Horace Pippin

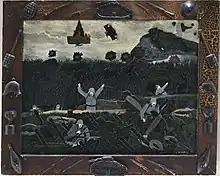
Horace Pippin, "The Ending of the War, Starting Home", 1930–1933. Philadelphia Museum of Art

Pippin painted several religious subjects, which align with his roles as a Sunday school teacher and member of a church choir in West Chester. Many, including his celebrated Holy Mountain series, depict Bible verses. The three paintings of his "Holy Mountain" series are reminiscent of the bucolic "Peaceable Kingdom" paintings of Quaker artist Edward Hicks that depict predators and prey together. He includes in the backgrounds elements from his own time—soldiers, graveyards, war planes, and bombs—that are at odds with the peace depicted in the foreground. In "The Knowledge of God" and "The Holy Mountain III", the tiny brown figure hanging in the trees refers to the ongoing scourge of lynching in the racially segregated southern United States. He inscribes on each a date significant from WWII. "The Holy Mountain I" is marked with "June 6, 1944", the date of the Allied landings at Normandy, known as of D-Day. "The Knowledge of God" is marked "Dec. 7 1944", the third anniversary of the attack on Pearl Harbor. Lastly, "The Holy Mountain III" is marked "Aug 9, 1945", the day the United States dropped an atomic bomb on Nagasaki, Japan. Some have argued that centrally placed shepherd figure resembles the artist. As he did with other aspects of Pippin's career, his dealer Robert Carlen took credit for exposing the artist to Hicks' series as he was a principal advocate for both autodidacts.